Vicki (Doctor Who)

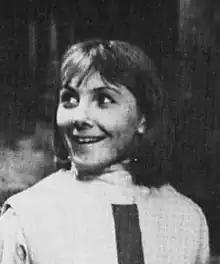
Maureen O'Brien as Vicki

Vicki is a fictional character played by Maureen O'Brien in the long-running British science fiction television series "Doctor Who". An orphan from the 25th century, she was a companion of the First Doctor and a regular in the programme in Seasons 2 and 3 in 1965. Her last name was never revealed during the series. Vicki appeared in 9 stories (38 episodes).